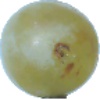
Label: Grape White 1